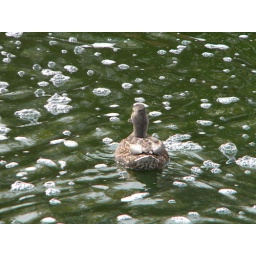
duck in bubbly water